Genital piercing

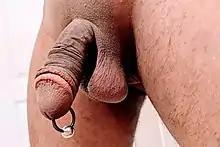
Prince Albert piercings are commonly used for enhanced sexual pleasure for both partners as well as for aesthetic reasons.

This effect is in particular reported for piercings passing through the glans penis: the ampallang and apadravya piercing. Women of the Dayak in Sarawak, Borneo prefer men with an ampallang, claiming that intercourse without would be dull: